Halidrys siliquosa

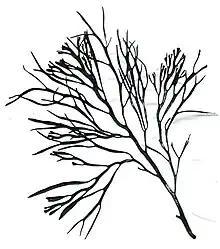
"Halidrys siliquosa" herbarium sheet. Collected in Heligoland, Germany

"Halidrys siliquosa" is a large brown alga growing to a length of . The fronds are somewhat flattened, tough and leathery. They and less than 1 cm broad. The branches occur alternately arranged in one plane. Air bladders occur and are oblong and pointed. The plants are attached by a discoid holdfast.